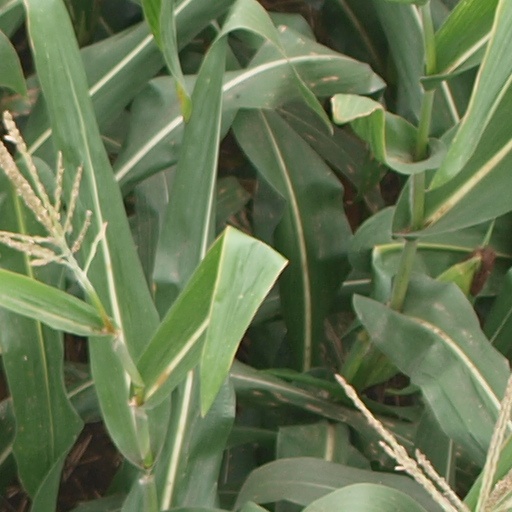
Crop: maize; corn